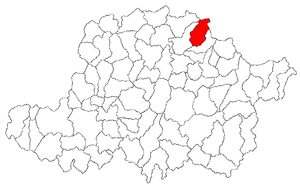
Hășmaș est une commune du județ d'Arad, Roumanie qui compte 1 300 habitants.